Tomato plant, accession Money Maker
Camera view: tilt-top (135 deg); turntable rotation: 240 degrees
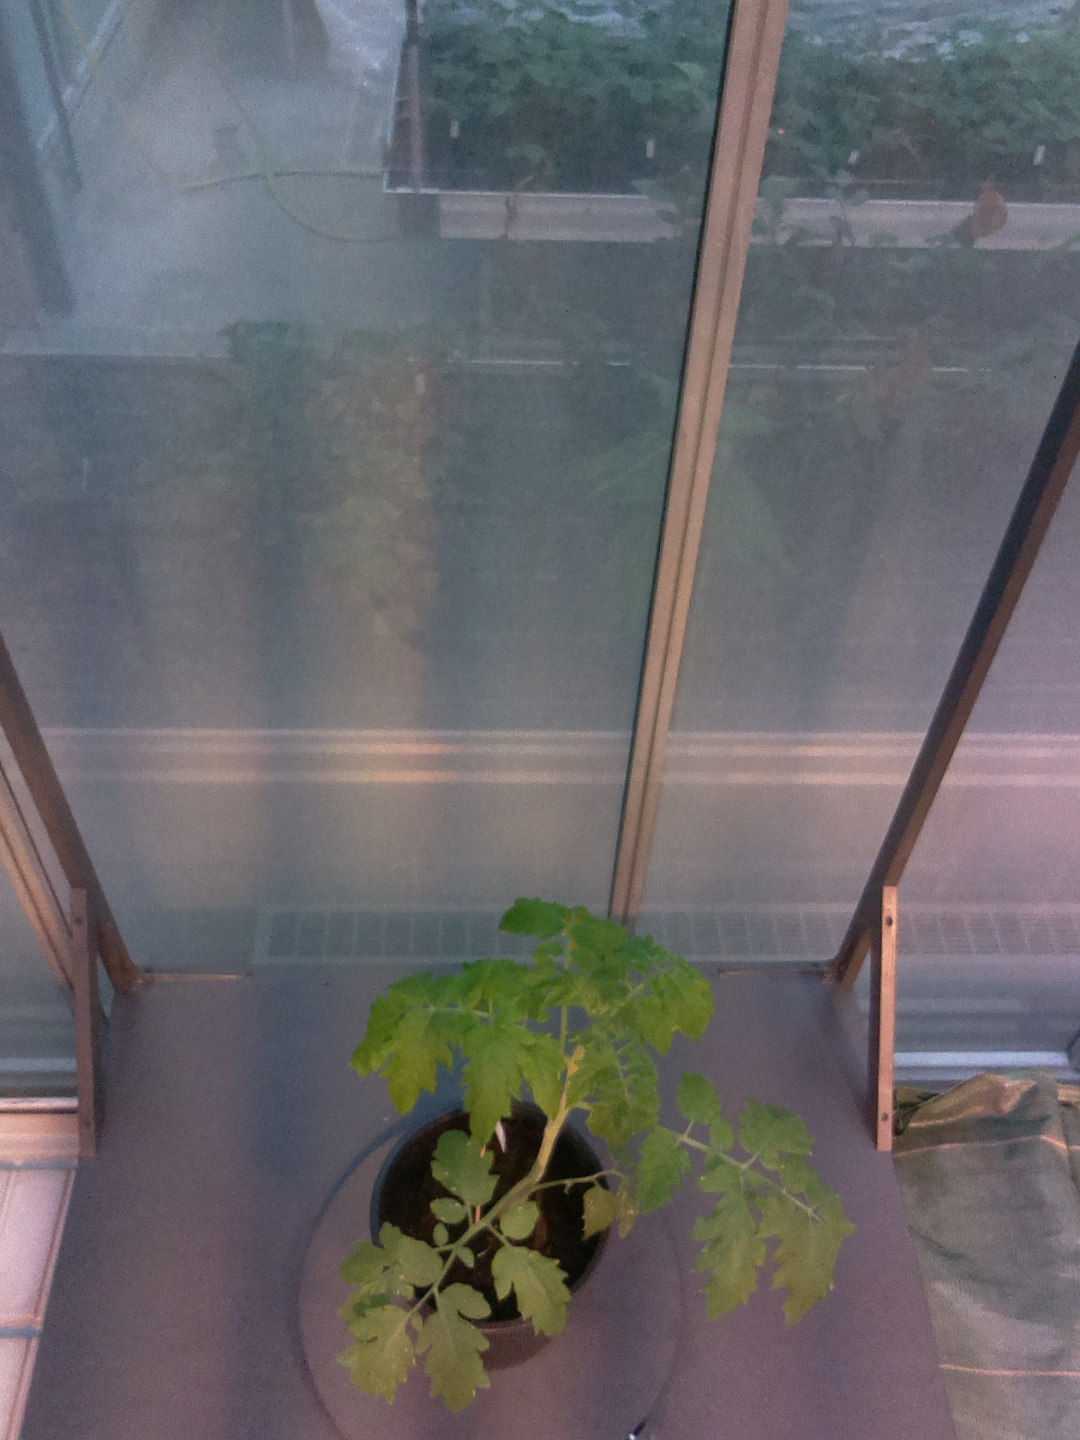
BBCH growth stage 14: 8 of true leaves visible